Maan (singer)

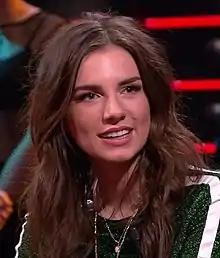
Maan at De Wereld Draait Door in 2017

Maan de Steenwinkel (born 10 February 1997), also known mononymously as Maan, is a Dutch singer. She first came to prominence after winning season six of "The Voice of Holland". She has subsequently taken part in the Dutch television series "De beste zangers van Nederland" and in the Dutch version of "Dance Dance Dance".